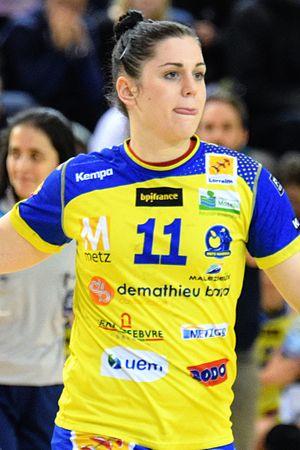
Tamara Horacek , le 31 janvier 2016 lors du match Issy Paris Hand / Metz Handball pour le compte de la 14e journée. Au stade Robert Carpentier à Issy-les-moulineaux.